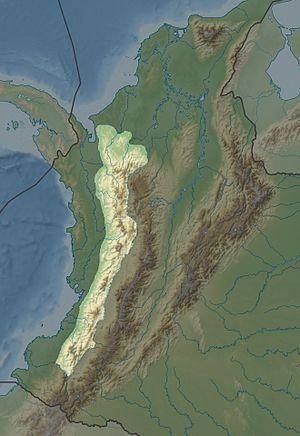
Cordillère Occidentale en Colombie
La cordillère Occidentale est l'une des trois branches de la cordillère des Andes en Colombie, la plus proche de l'océan Pacifique. Son sommet le plus élevé est le cerro Tamaná avec 4 100 m d'altitude.